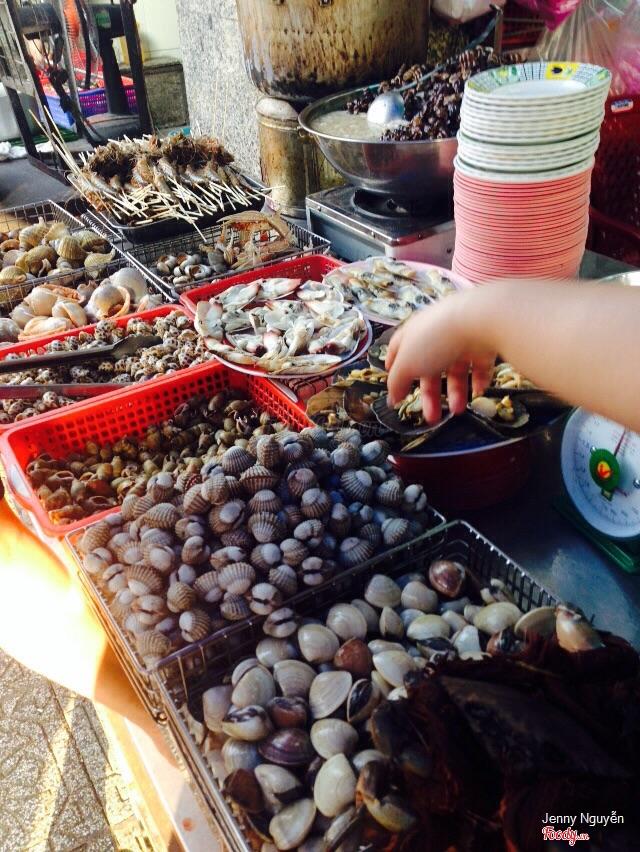
có một chồng đĩa ở một bên của các mặt hàng hải sản